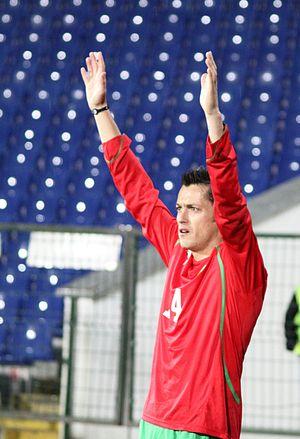
Hristo Yanev, né le 4 mai 1979 à Kazanlak, est un footballeur bulgare. Il évolue au poste de milieu de terrain. International bulgare, il est particulièrement doué pour tirer les coup francs.